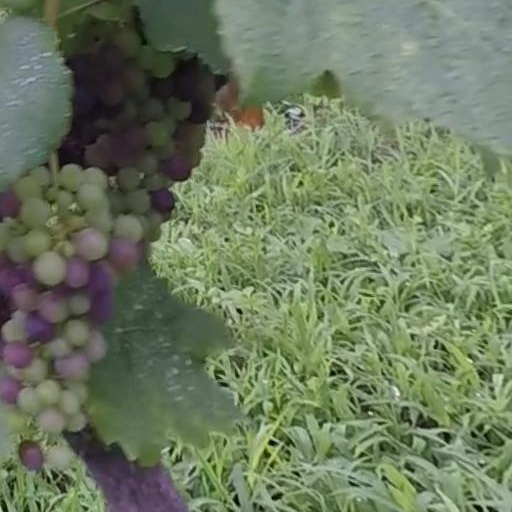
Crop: grape